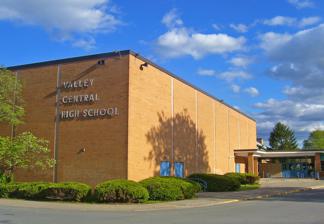
Building: Valley Central High School
Country: United States of America
Year built: 1961
School in Montgomery, NY, United States Valley Central High School Front entrance of school Address 1175 State Route 17K Orange County, New York Montgomery , NY 12549 United States Coordinates 41°31′28″N 74°13′00″W / 41.52444°N 74.21667°W / 41.52444; -74.21667 Information Funding type public Opened 1961 School district Valley Central Principal Russell Burns Faculty 112.32 (on an FTE basis) Grades 9 - 12 Number of students 1,366 (2021–22) Student to teacher ratio 12.16 Language English Hours in school day 6.75 Campus type Rural Colour(s) Blue and white Athletics conference Orange County Interscholastic Athletic Association Mascot Viking Team name Vikings Communities served Most of town of Montgomery; portions of towns of Crawford , Hamptonburgh , Newburgh , Shawangunk and Wallkill Villages of Maybrook , Montgomery , and Walden Feeder schools Valley Central Middle School Website Valley Central High School Valley Central High School is located in Montgomery , New York .  It educates students in grades 9 - 12 in the Valley Central School District, which includes much of the town of Montgomery, portions of neighboring Wallkill and Newburgh and the three villages of Maybrook , Montgomery and Walden as well as parts of Campbell Hall and Coldenham. History "Centralization" to the Town of Montgomery immediately brought the hope that new structures would soon be underway to house the bulging classrooms of the three village schools and the rural school at St. Andrews. On July 2, 1958, when the new centralized district was one day old, the unofficially-named "Montgomery Central School District" held its organizational election and voted to seat nine members on the Board of Education. As soon as the election was complete, discussions about new buildings began. In January 1959 the voters selected the Russell Site as the home for the proposed East Coldenham Elementary School, and the Muller Site for the junior and senior high schools. The following June, the voters approved a $4.2 million bond issue for the construction of these new buildings and renovation of the existing schools.  By mid-March 1960, men and machinery had begun construction of what was to become, at the time, Valley Central Jr.-Sr. High School.  After 18 months of labor, the new building opened on September 9, 1961. Campus Map of New York highlighting Orange County. The building was constructed in 1961, with some additions in the 1990s. It has a wide lower level and a smaller second story. It is joined to the adjacent Valley Central Middle School . The building boasts many amenities common to other high schools in the region: a swimming pool , gymnasium with wrestling room. For academic purposes, it has a full library and auditorium . Outside are the football field, baseball diamonds, tennis courts, and a track. Architecturally, it reflects the era of its construction, with long straight hallways laid out in a grid pattern. The rear corridor runs all the way from the building exit near the gym on the east side  to the middle school, almost a half-mile in length. There are several courtyards in the building, but they are rarely used today. Student population The school has approximately 1,400 students currently enrolled in grades 9 through 12. Notable alumni Jason Motte : won a World Series ring as the closer for the 2011 St. Louis Cardinals . Class of 2000. Matt Morris : former starting pitcher for the St. Louis Cardinals , the San Francisco Giants , and the Pittsburgh Pirates . Dave Annable : Actor. Class of 1997. William Francis Moran : a former United States Navy Admiral and Vice-Chief of Naval Operations (2016–2019). Class of 1977. James Karinchak : MLB pitcher References